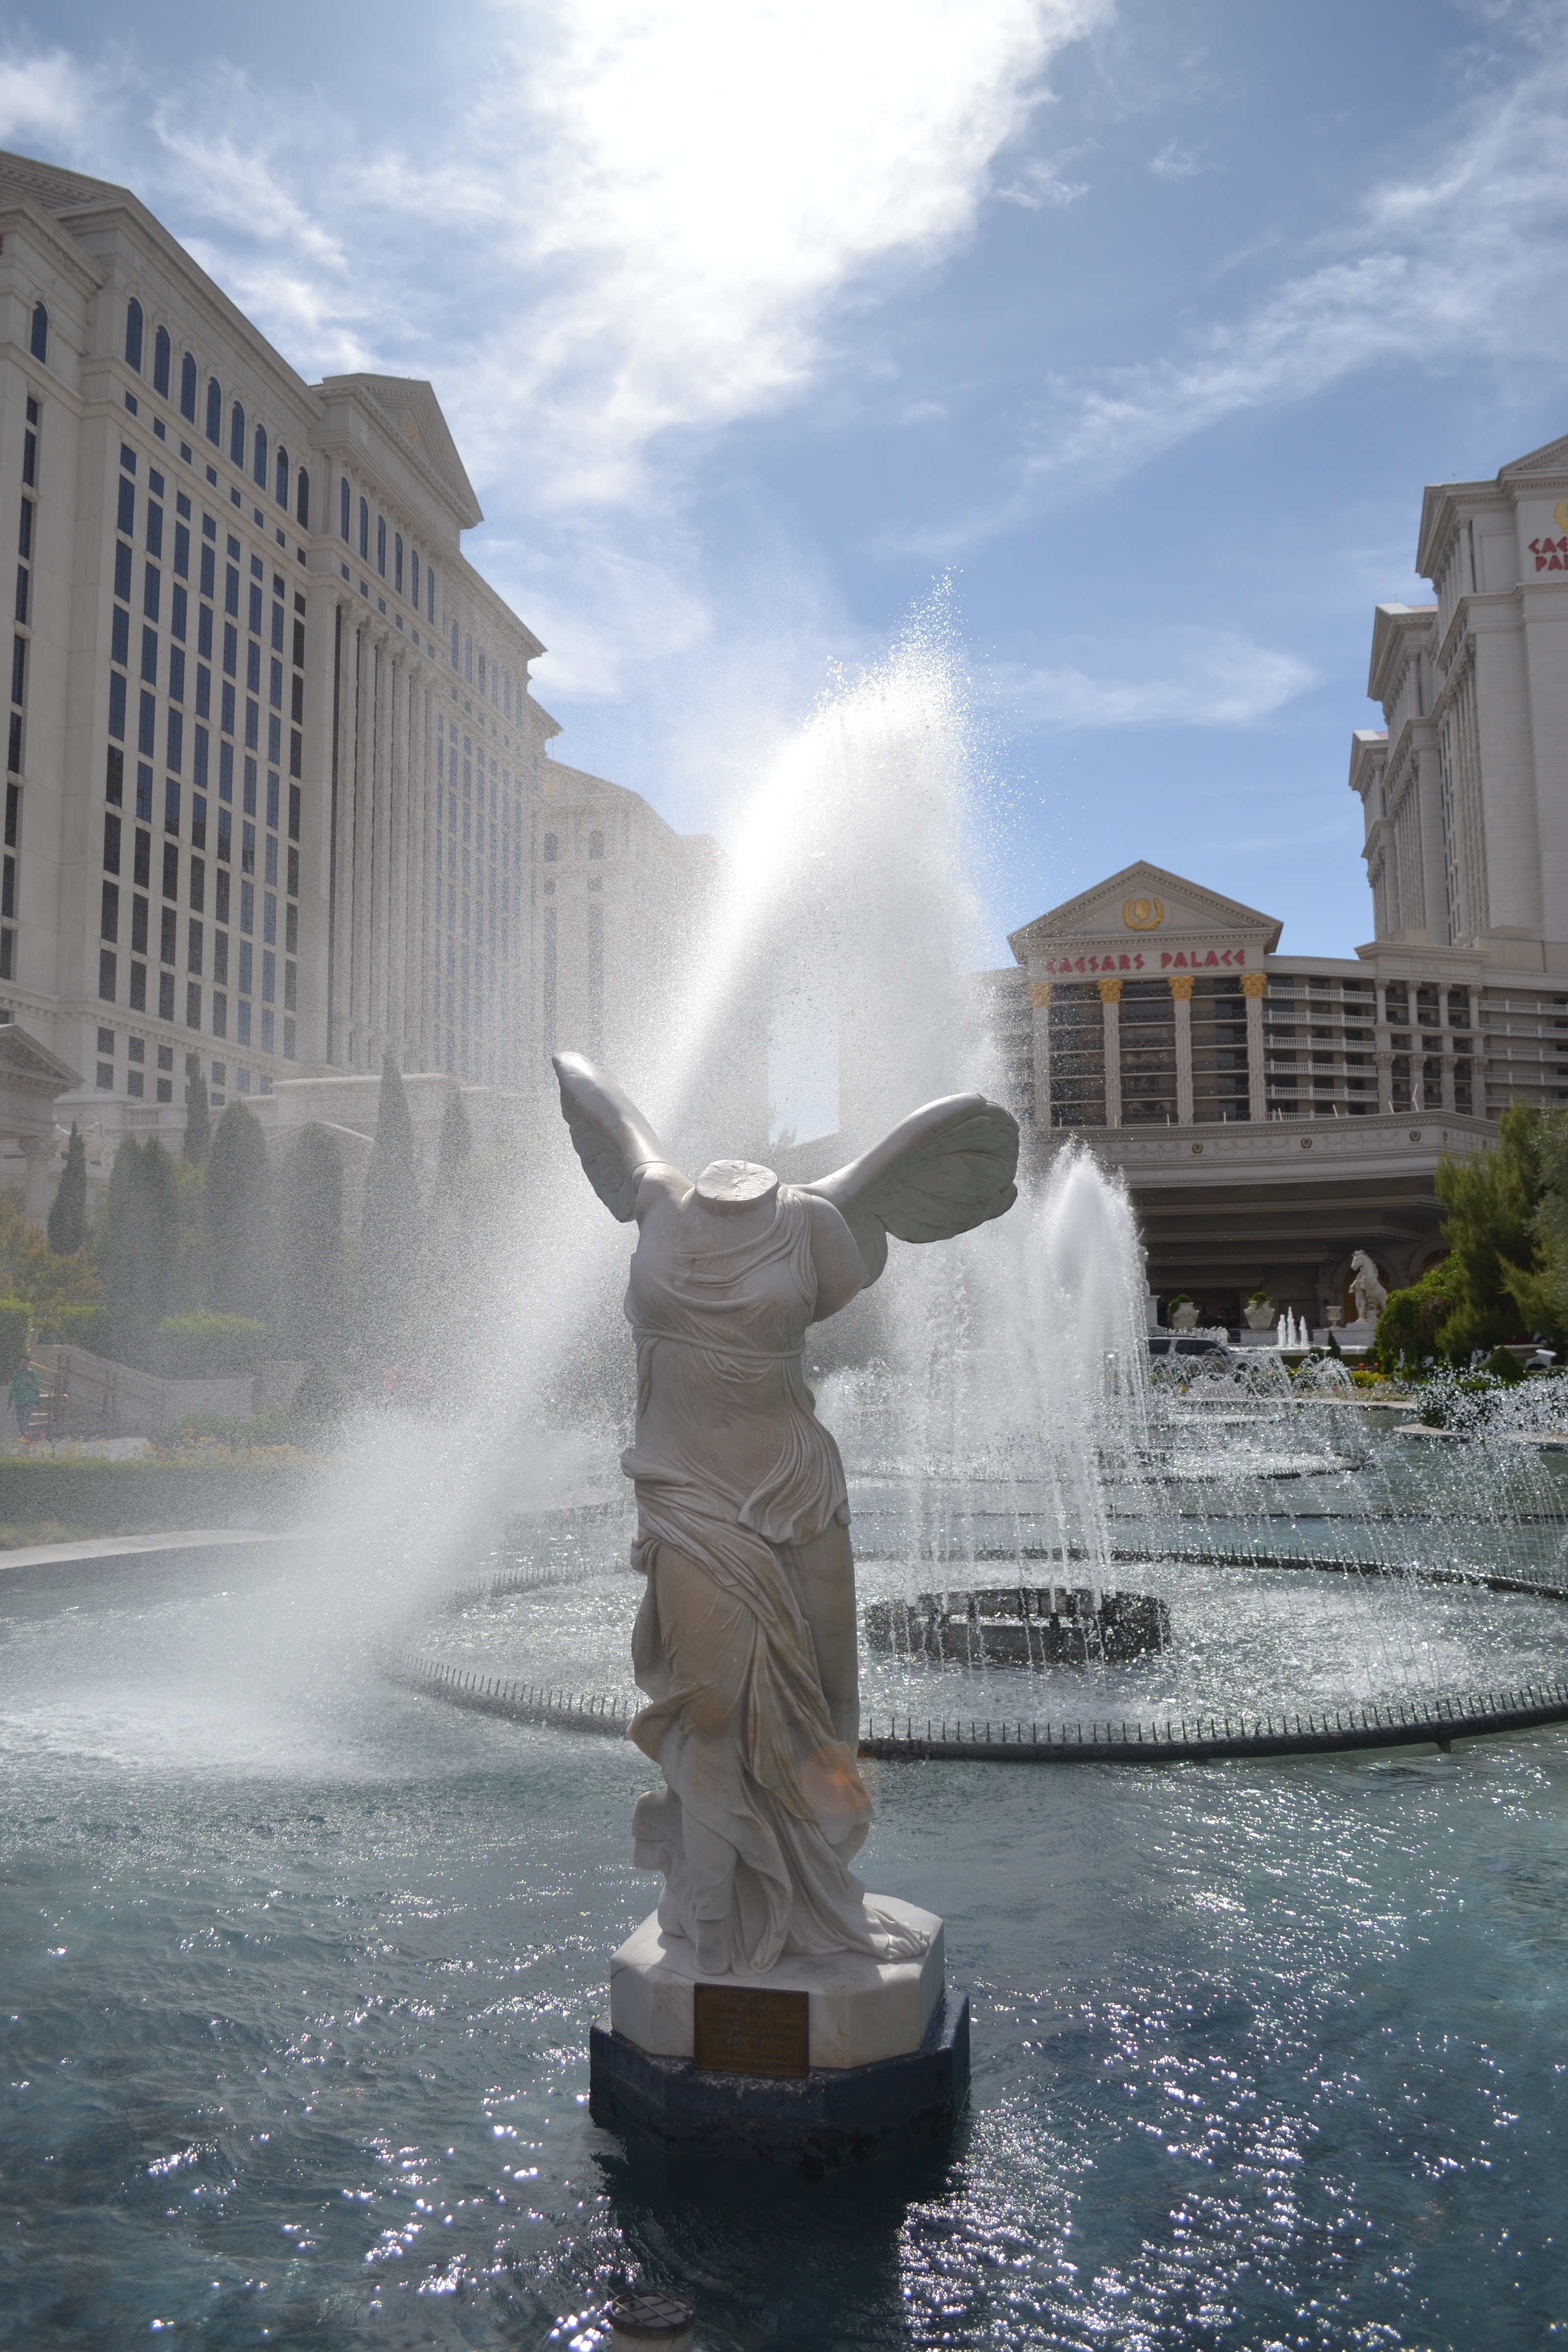
water, snow, monument, statue, reflection, weather, usa, landmark, sculpture, sunny, memorial, fountain, vegas, water feature, venus de milo